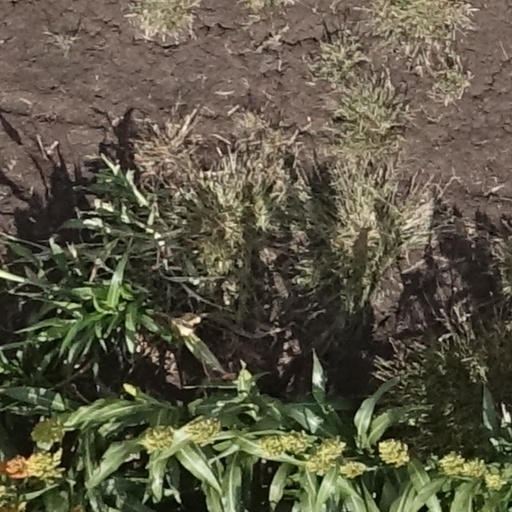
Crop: sorghum